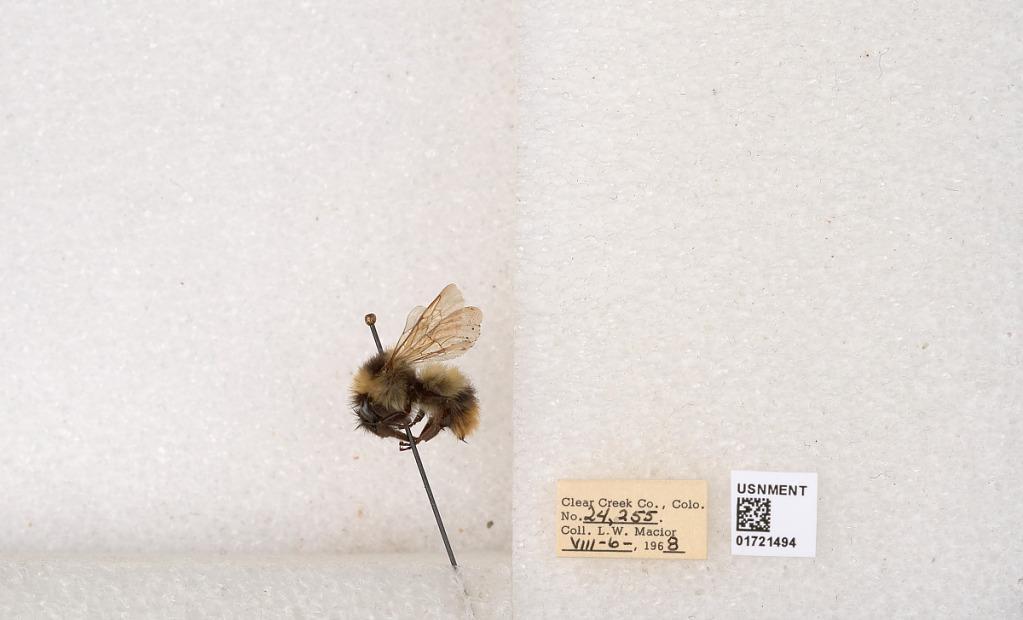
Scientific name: Bombus kirbyellus
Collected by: L. Macior
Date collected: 1968-8-6
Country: United States
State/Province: Colorado
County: Clear Creek
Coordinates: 39.6891, -105.644